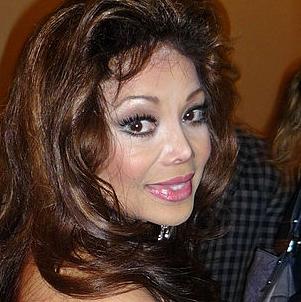
Age: 54